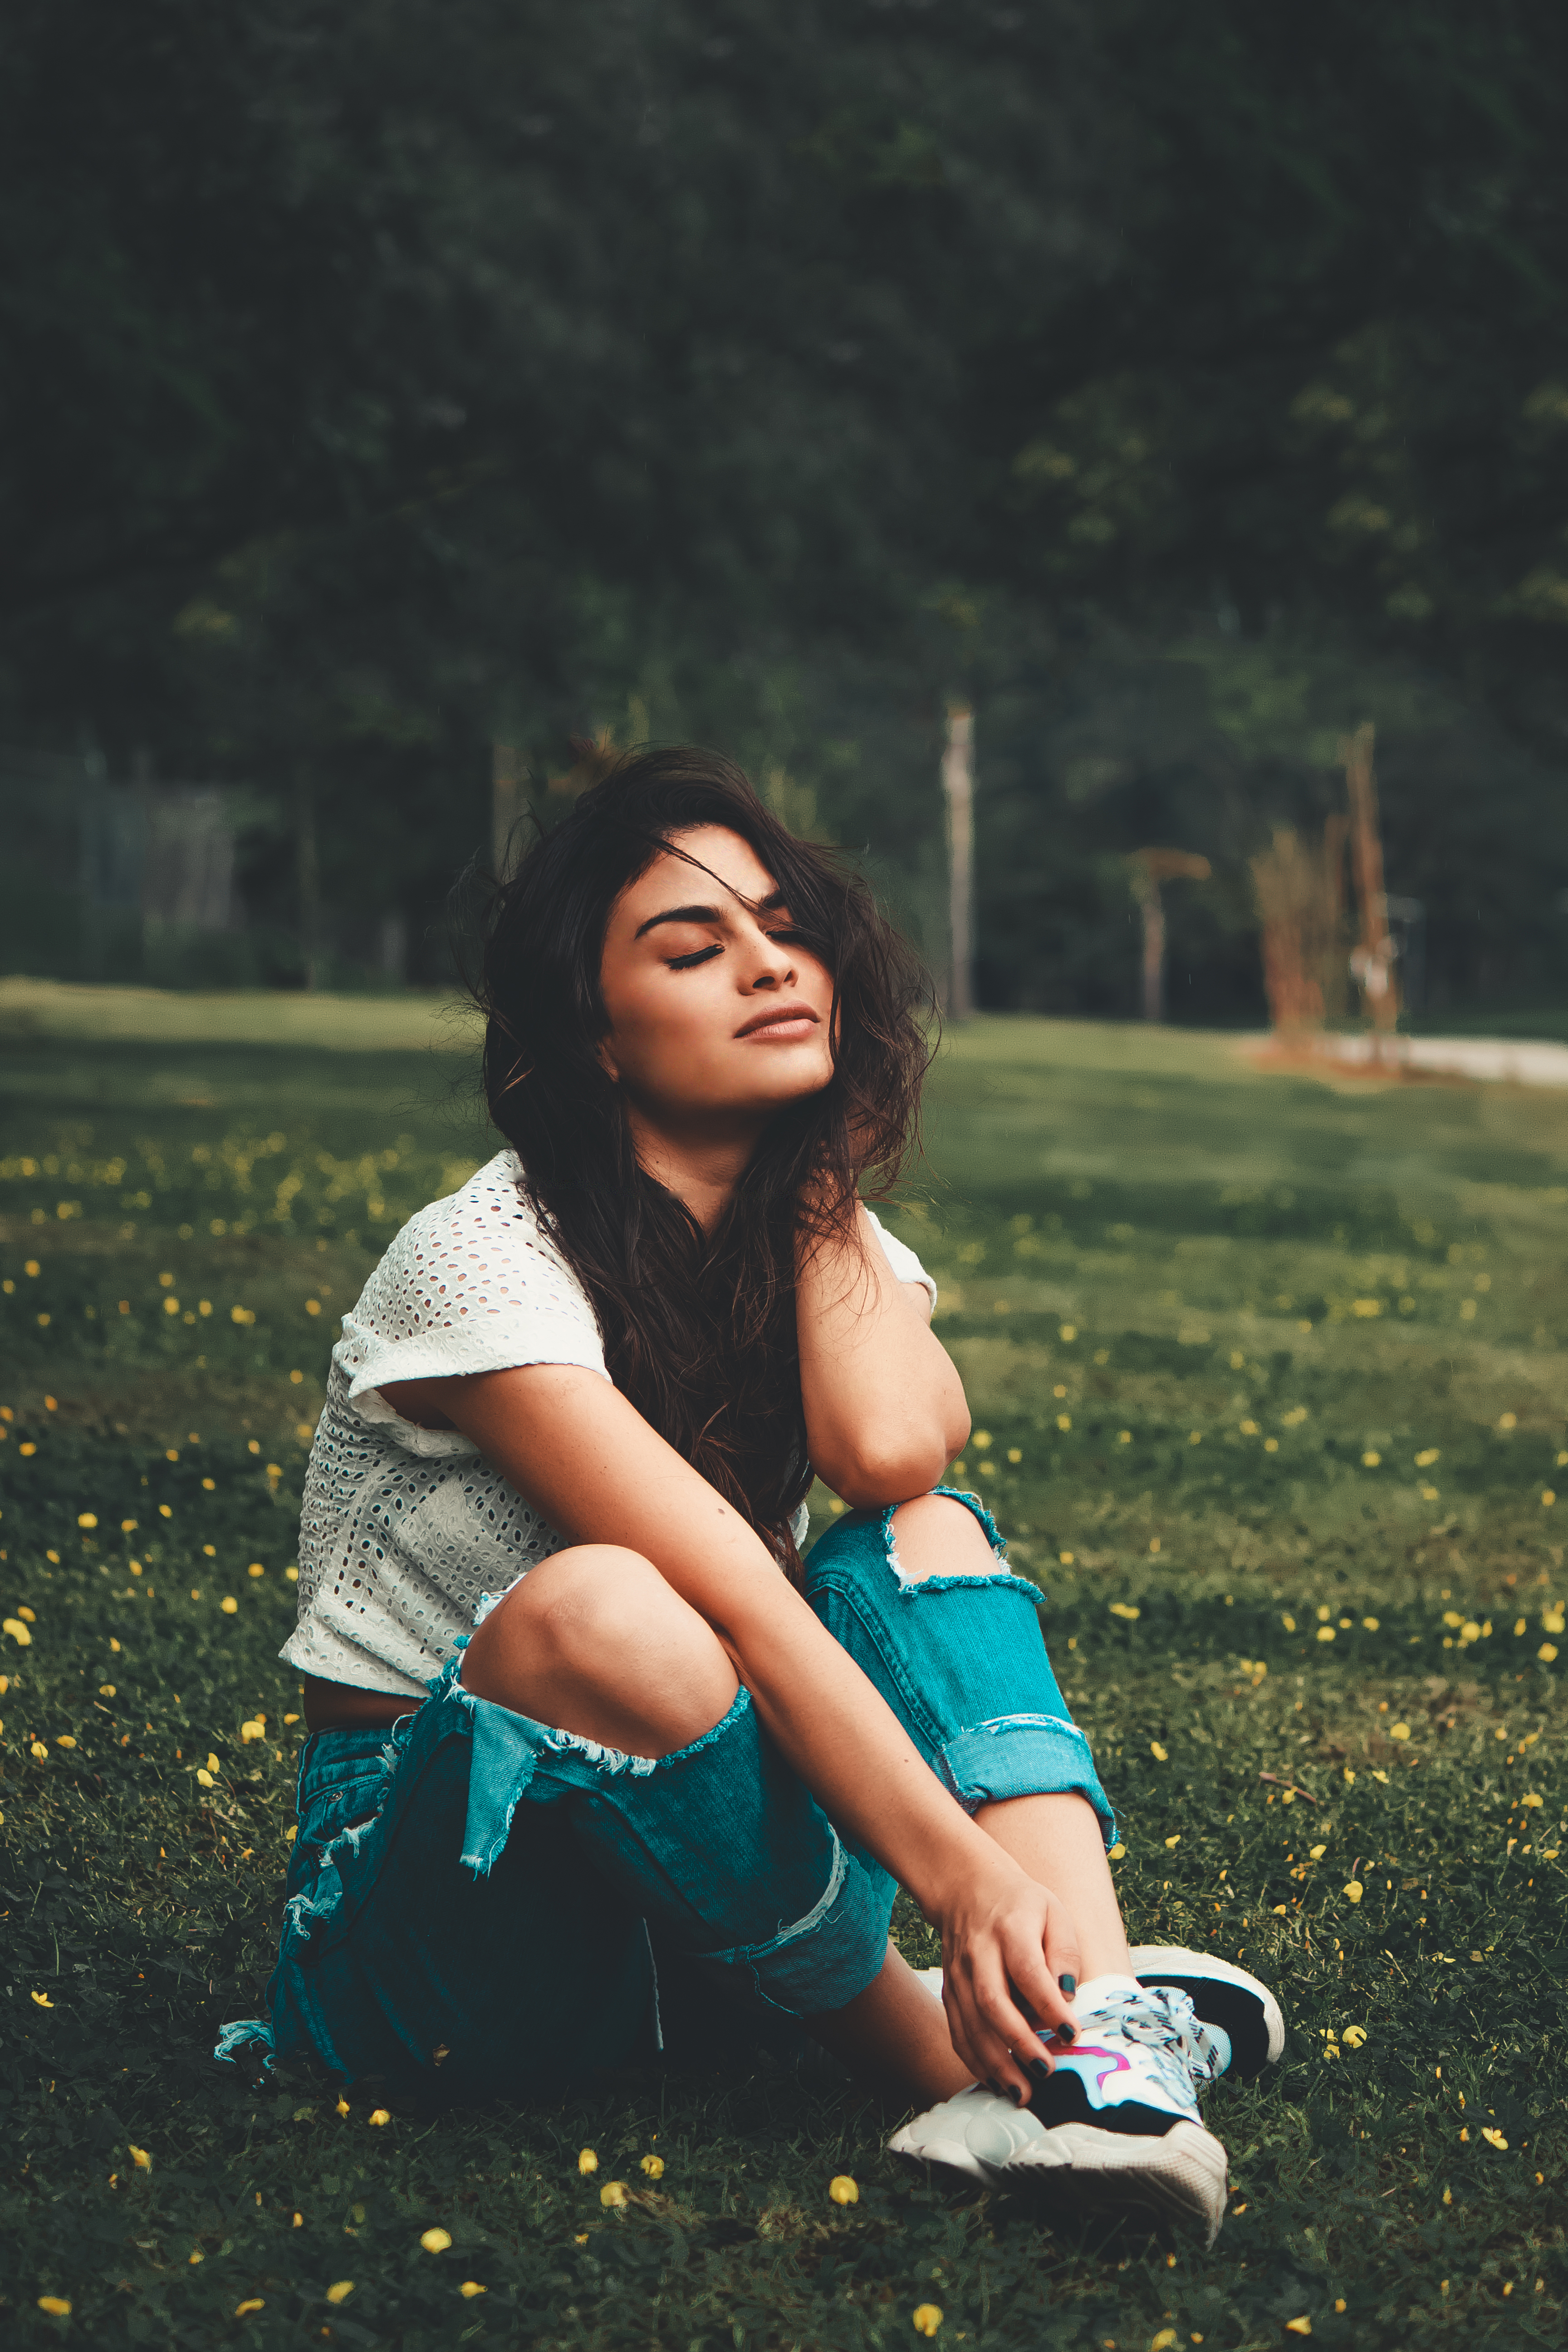
girl, People in nature, green, photograph, facial expression, lady, people, grass, beauty, skin, light, smile, sitting, sunlight, photography, fun, summer, eye, cool, tree, happy, long hair, photo shoot, black hair, brown hair, flash photography, Tints and shades, child, shoe, portrait photography